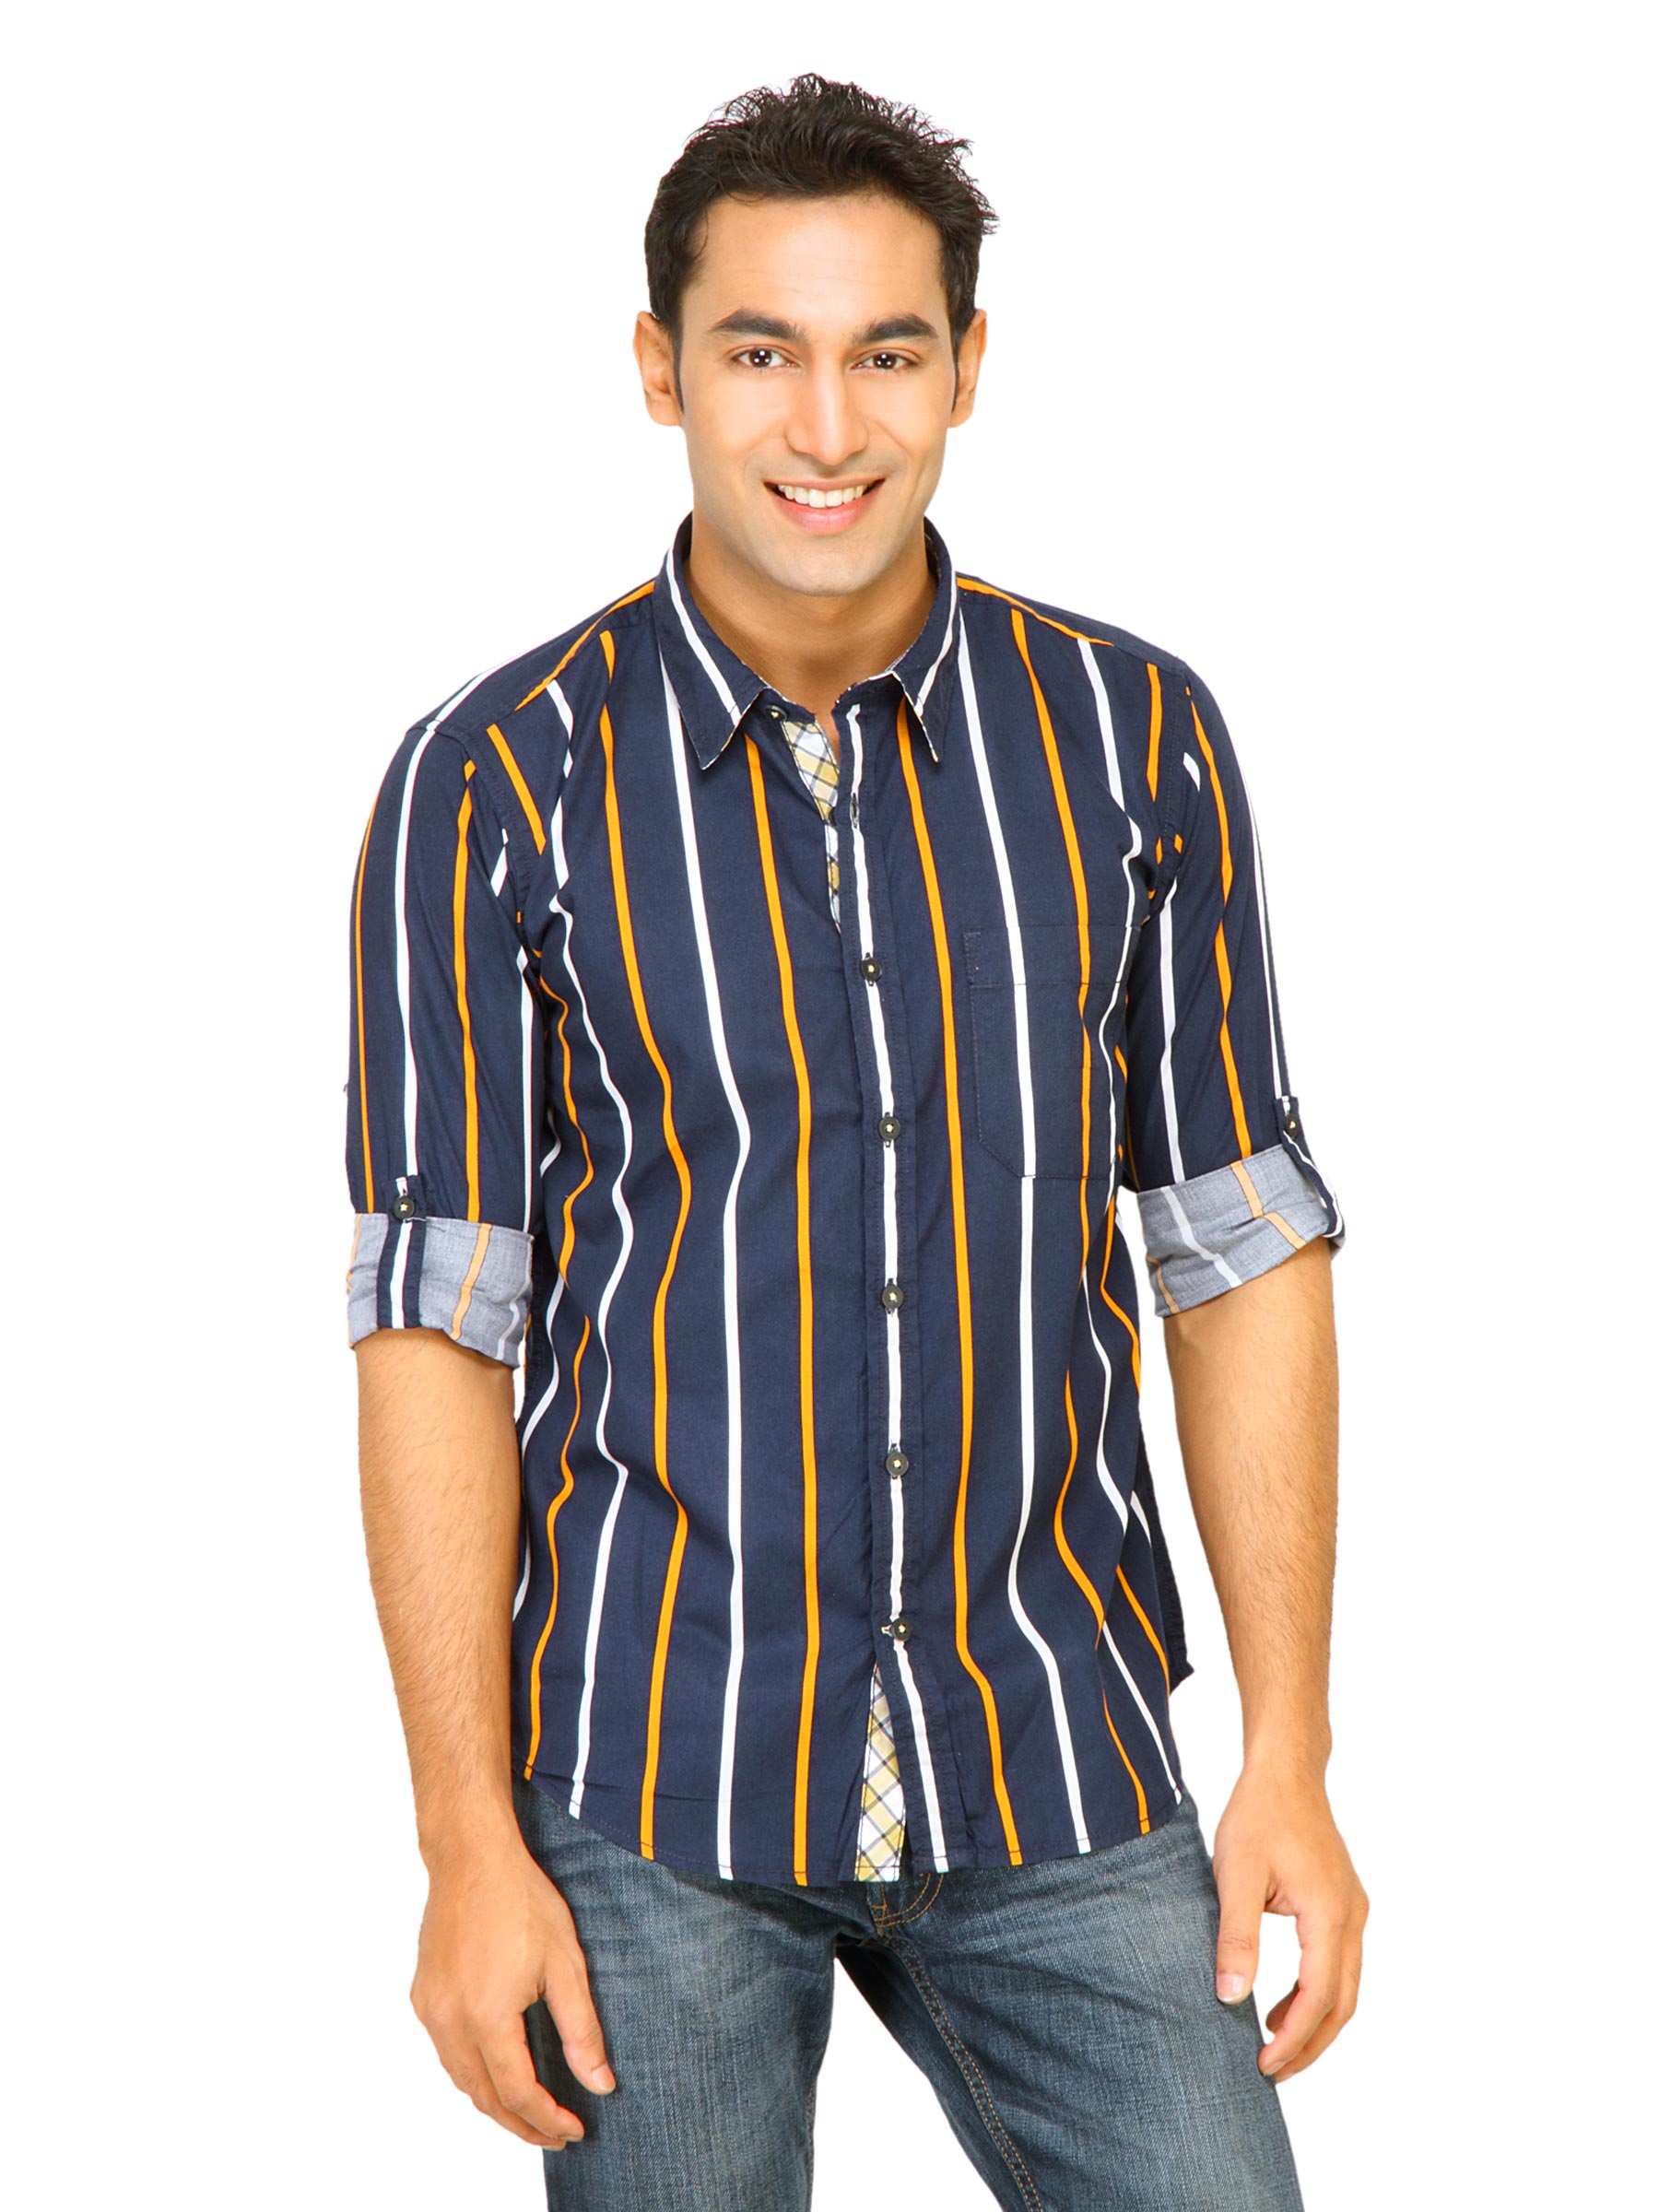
Probase Men Wide Stripes Navy Blue Shirts
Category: Apparel / Topwear / Shirts
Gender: Men
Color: Navy Blue
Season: Fall 2011
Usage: Casual